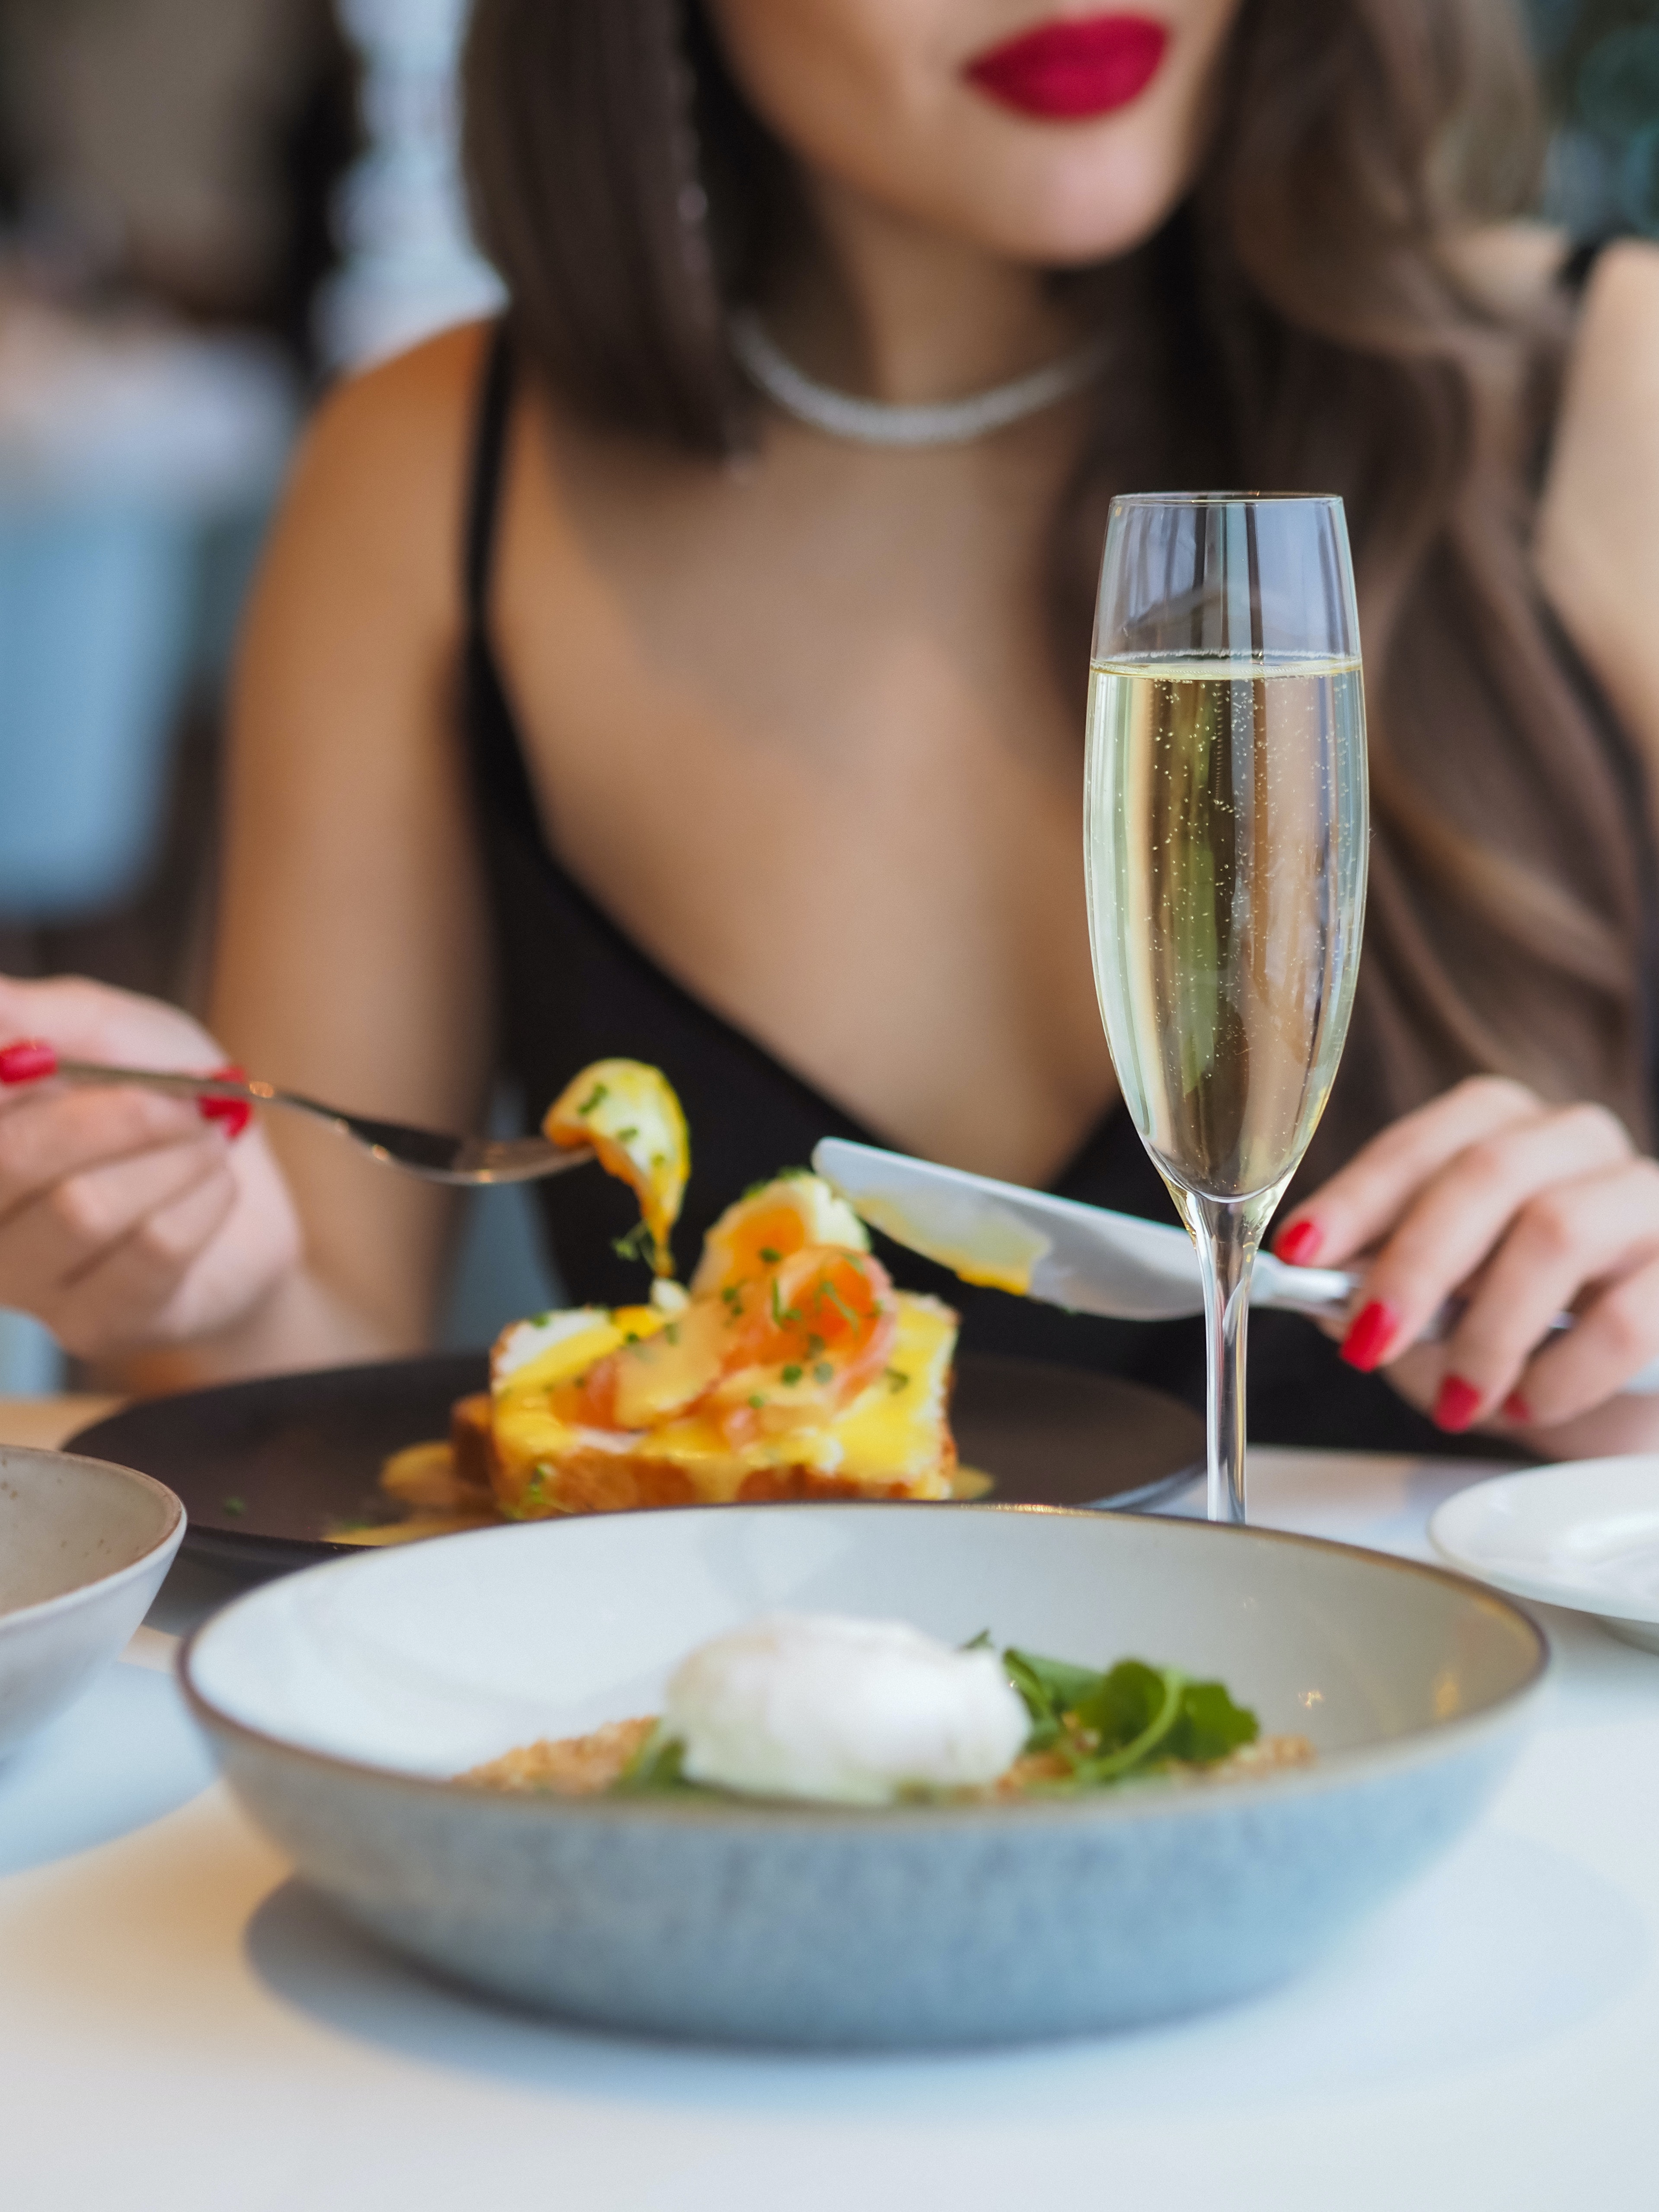
woman, food, tableware, table, dishware, ingredient, plate, recipe, fork, serveware, cuisine, lipstick, dish, stemware, eyewear, wine glass, cooking, eyelash, kitchen utensil, bowl, wine, street fashion, leaf vegetable, finger food, produce, comfort food, culinary art, drinkware, vegetable, knife, jewellery, toy, event, champagne stemware, delicacy, garnish, supper, la carte food, breakfast, side dish, dessert, cutlery, junk food, lunch, meal, drink, Snifter, glass, eating, necklace, porcelain, brunch, thai food